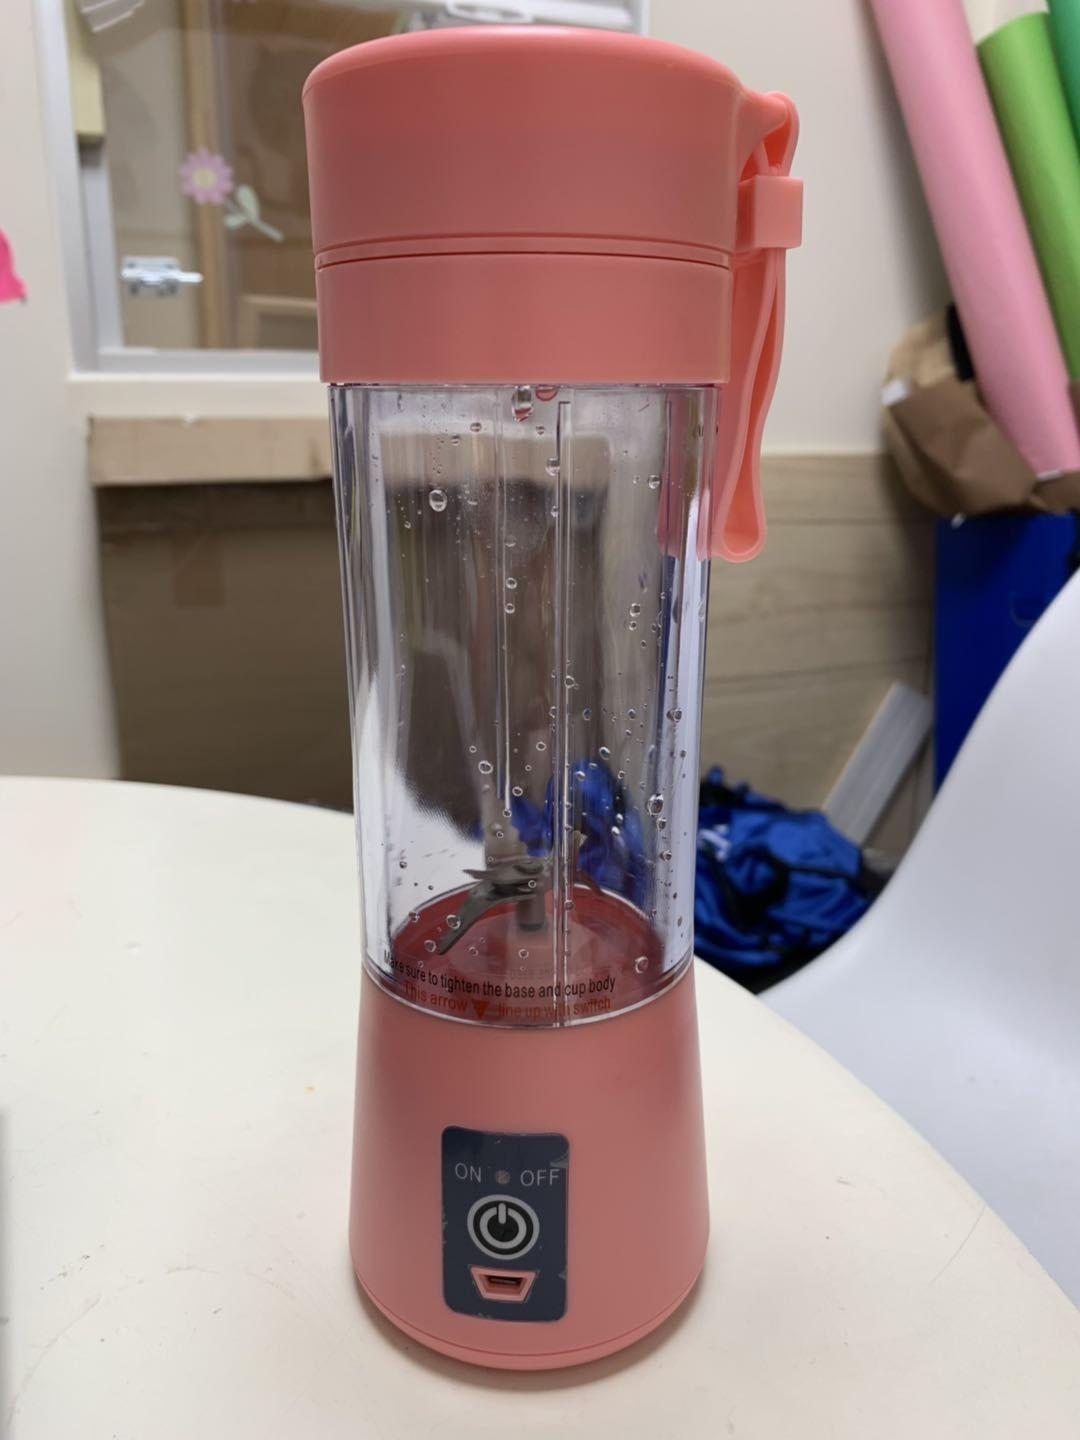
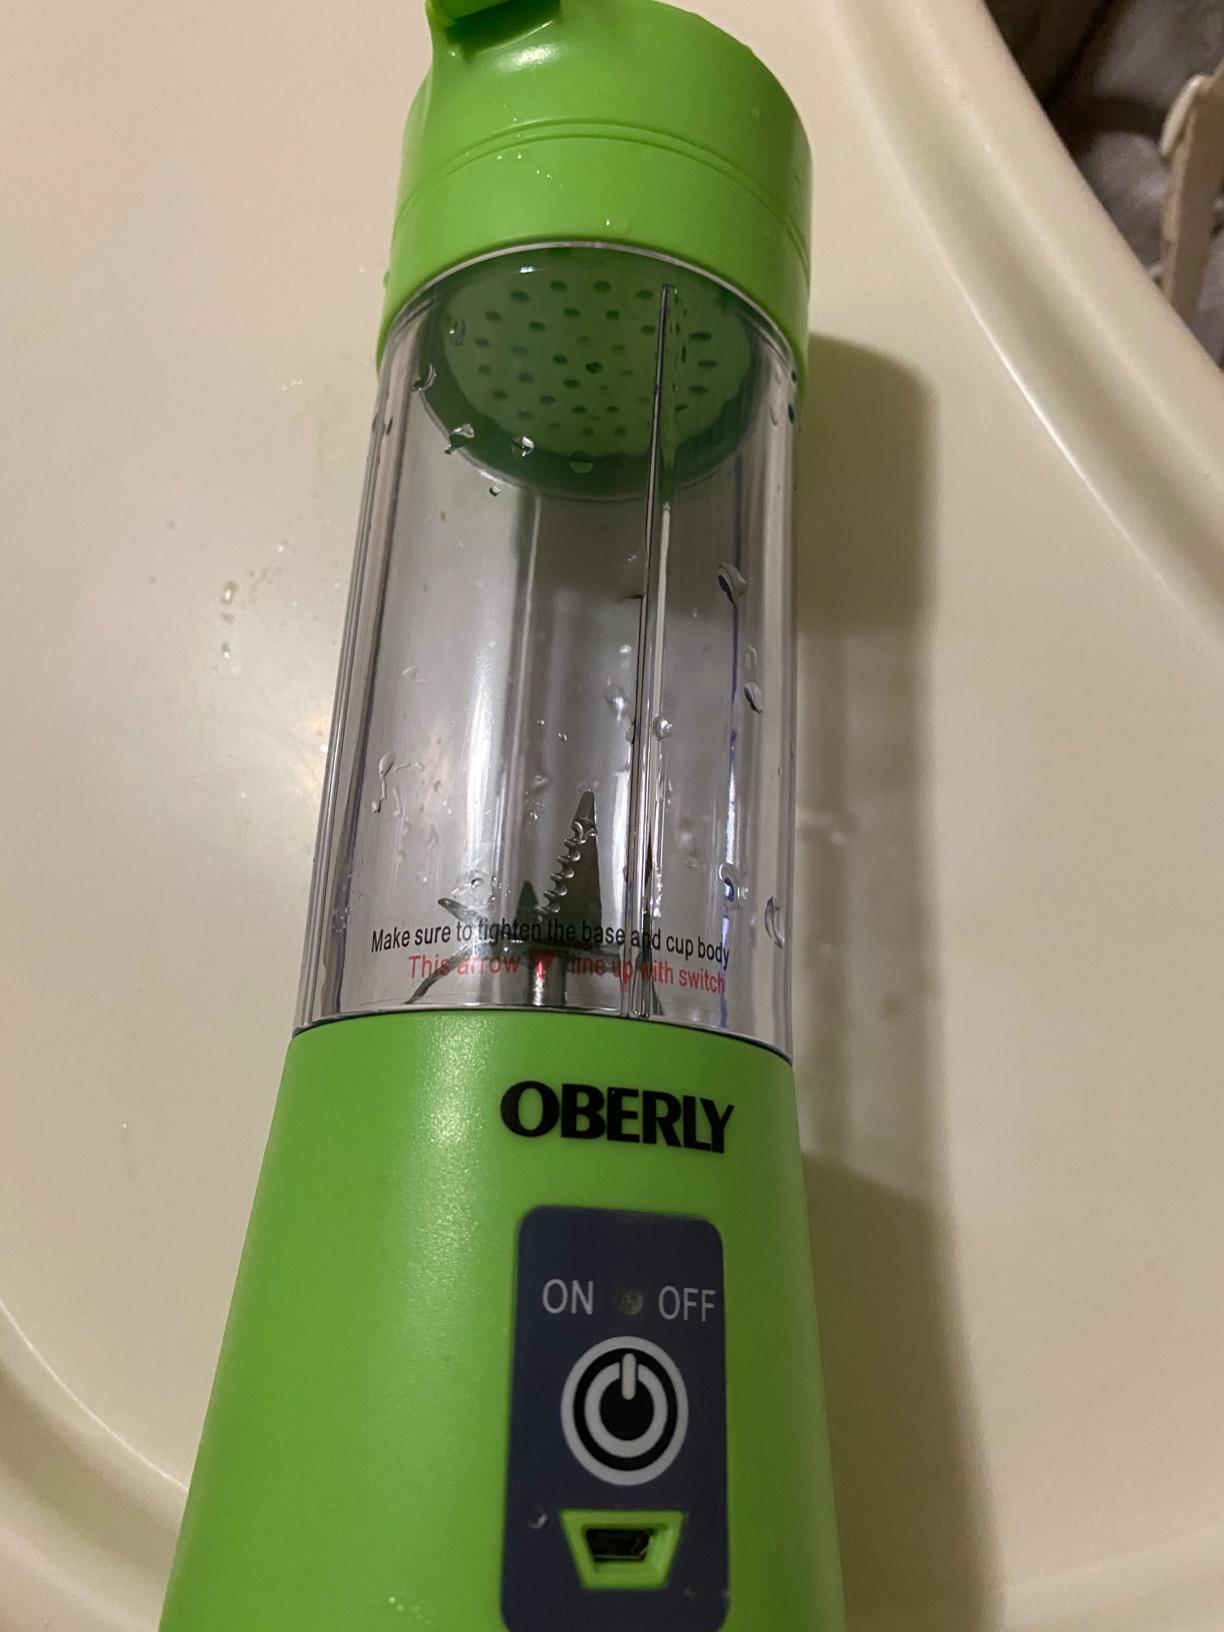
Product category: items_blender
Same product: no